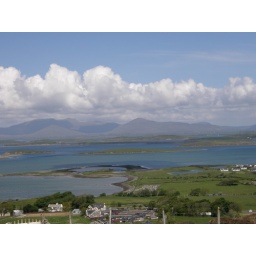
View from the first gate over the car park, Clew Bay with clouds & mtns